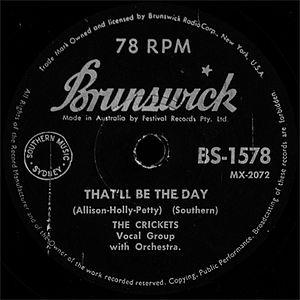
That'll Be The Day est une chanson de rock 'n' roll écrite par Buddy Holly et Jerry Allison en 1956 dont la version la plus connue est interprétée par les Crickets en 1957.